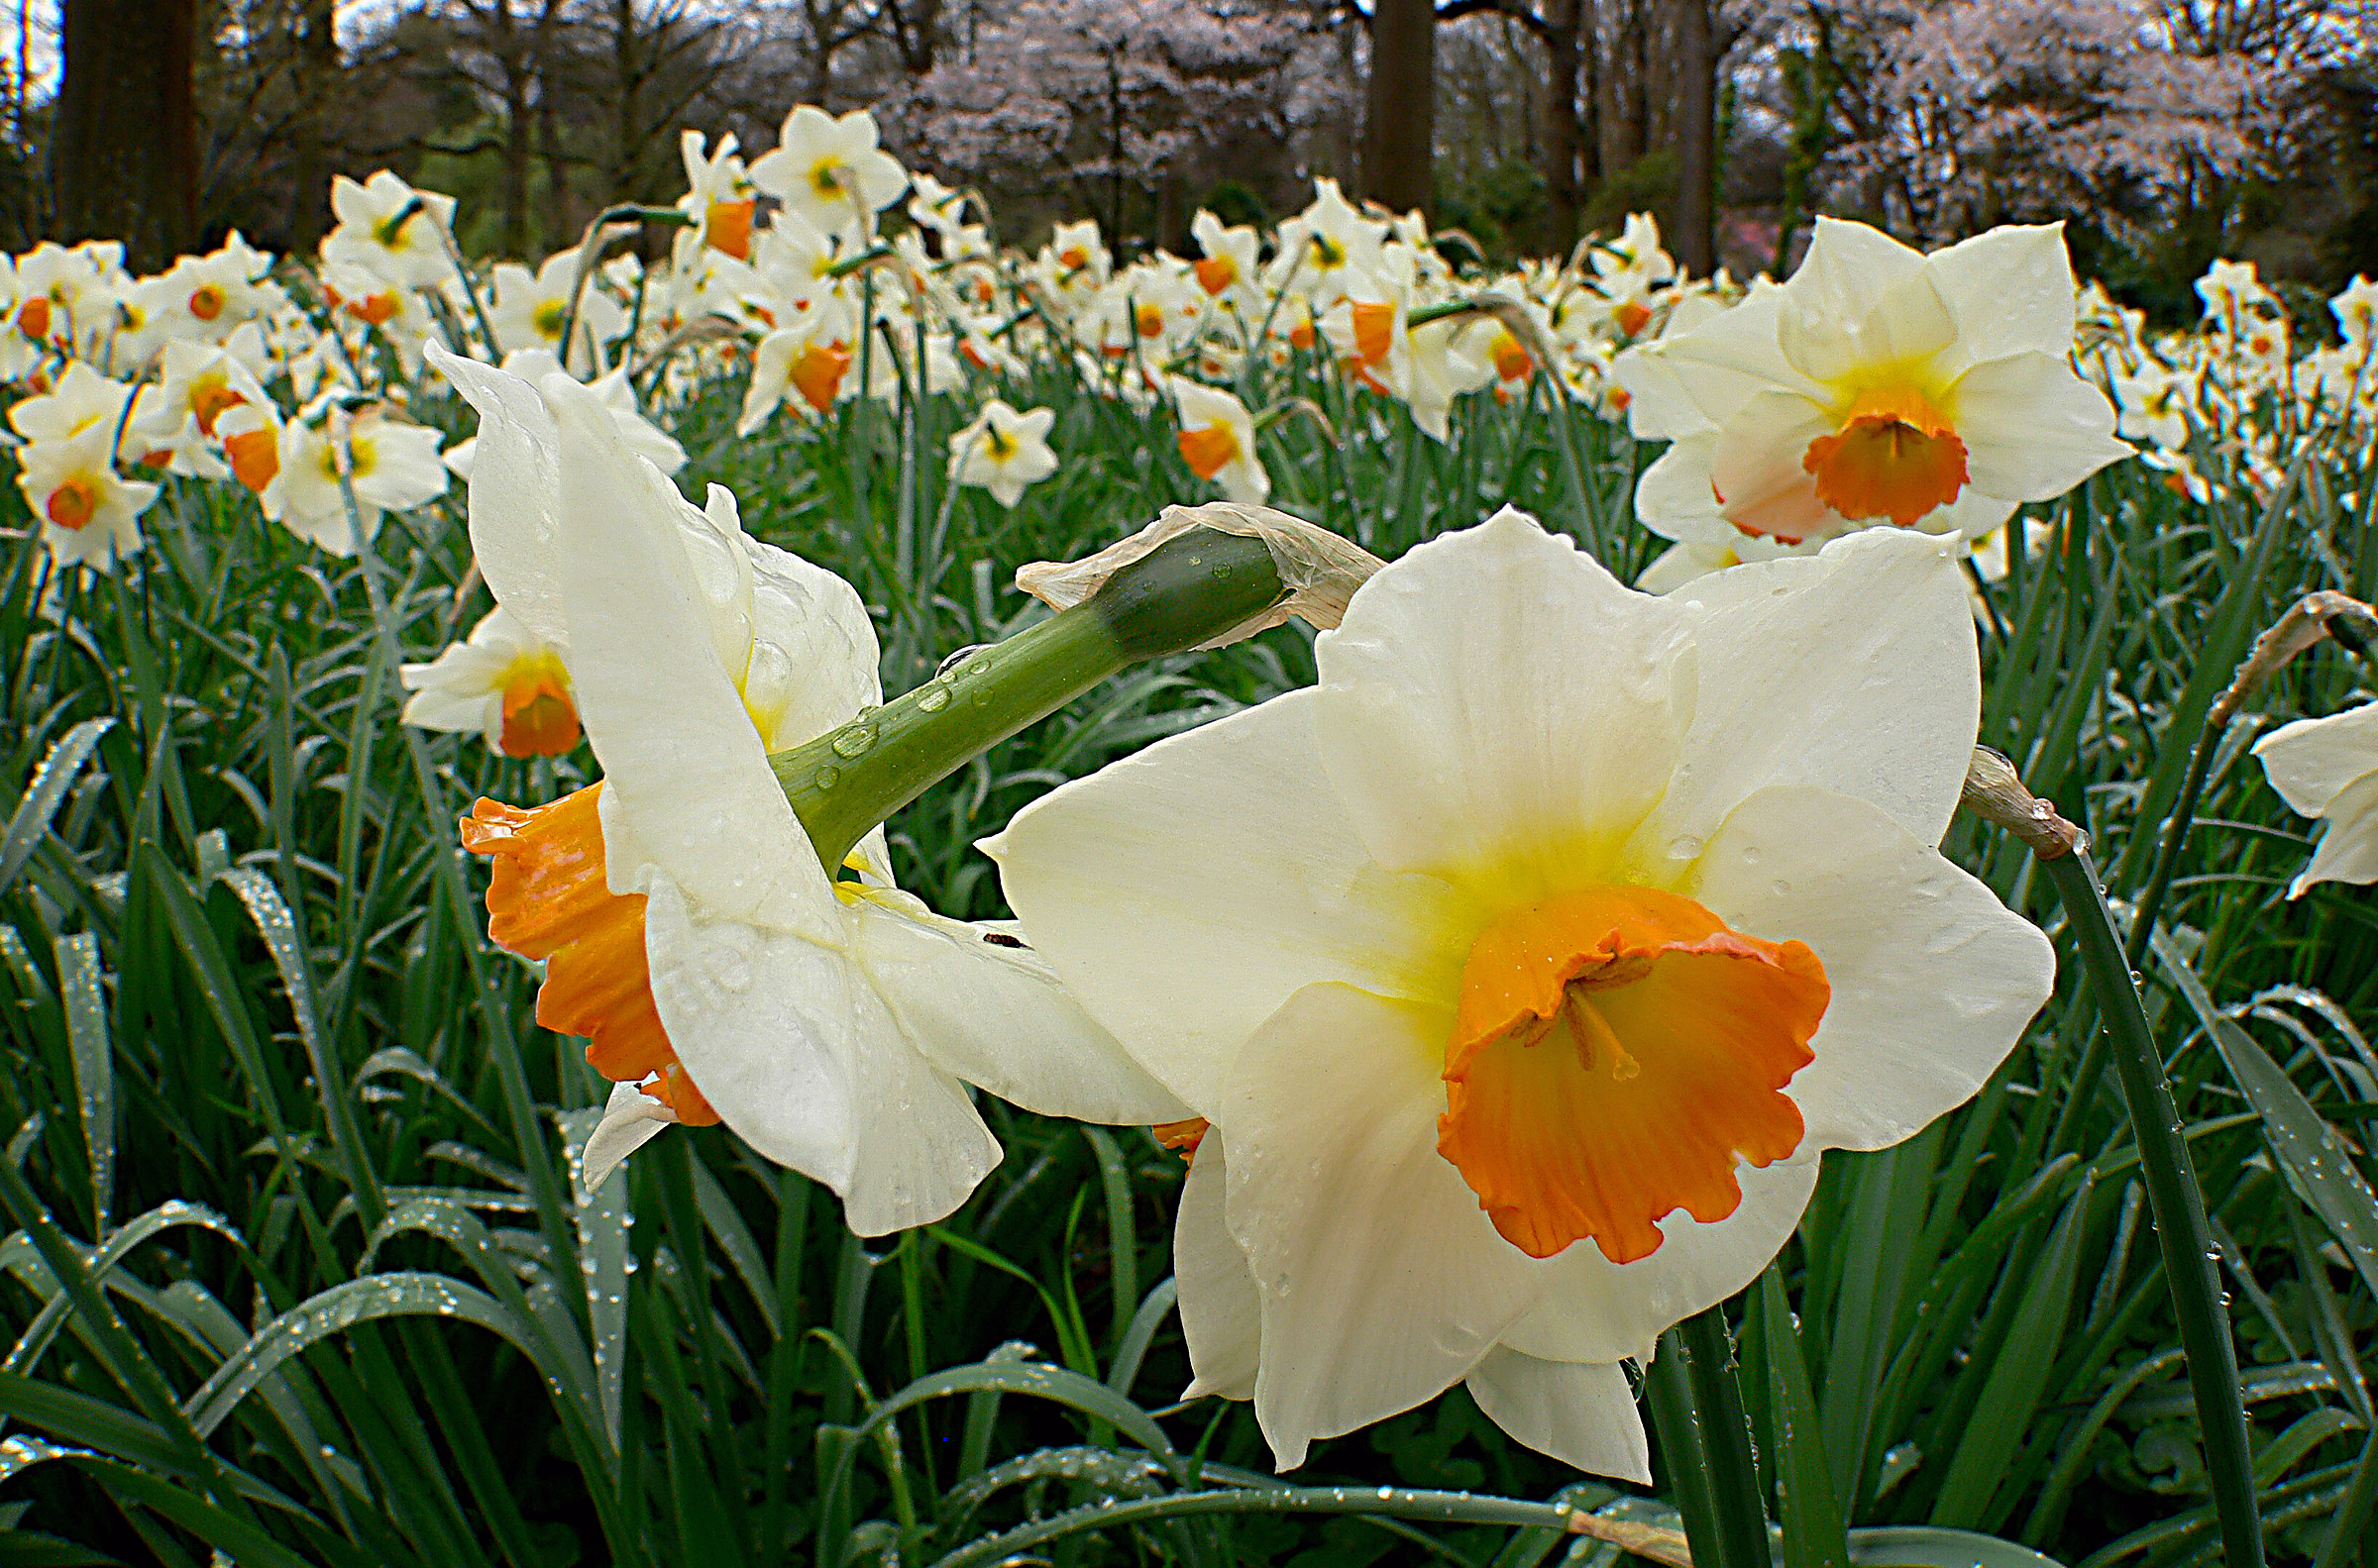
plant, flower, spring, botany, daffodil, flora, flowers, narcissus, daylily, flowering plant, land plant